BYU Vocal Point

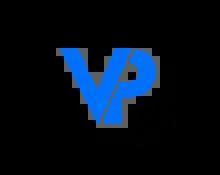
BYU Vocal Point Logo

BYU Vocal Point, or simply Vocal Point, is a seven to nine-member, male a cappella group at Brigham Young University (BYU). Founded by two students, Bob Ahlander & Dave Boyce, in 1991, Vocal Point is under the direction of former member Carson Trautman.